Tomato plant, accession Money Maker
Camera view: horizontal (90 deg, fisheye); turntable rotation: 300 degrees
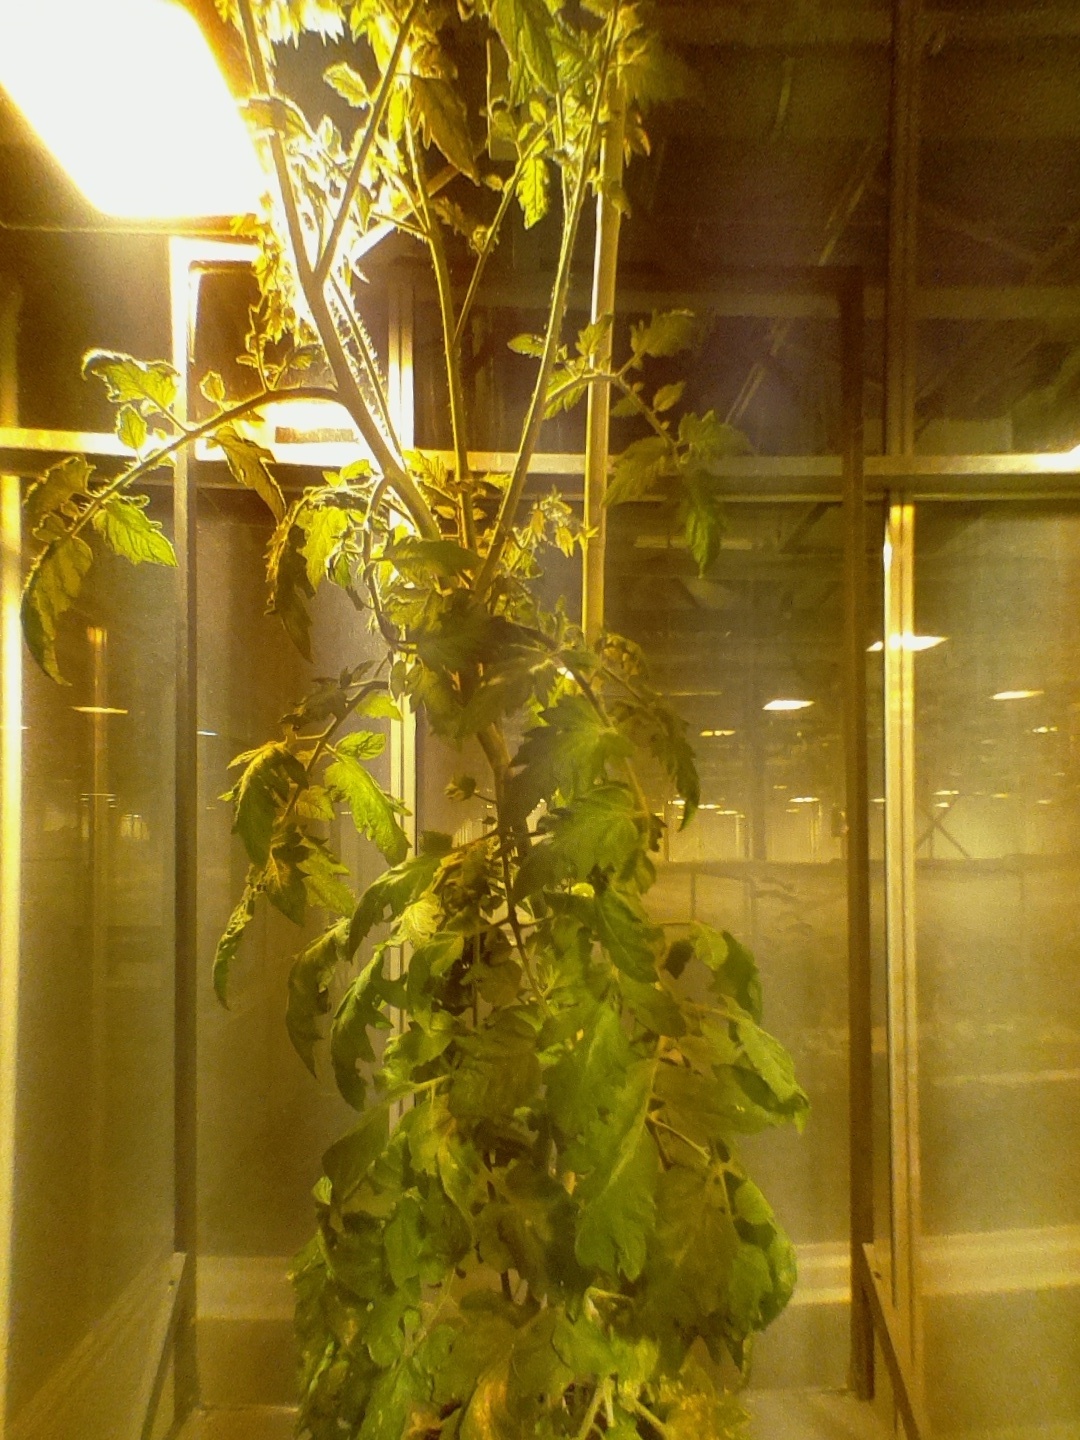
BBCH growth stage 73: 30%-40% of final fruit size